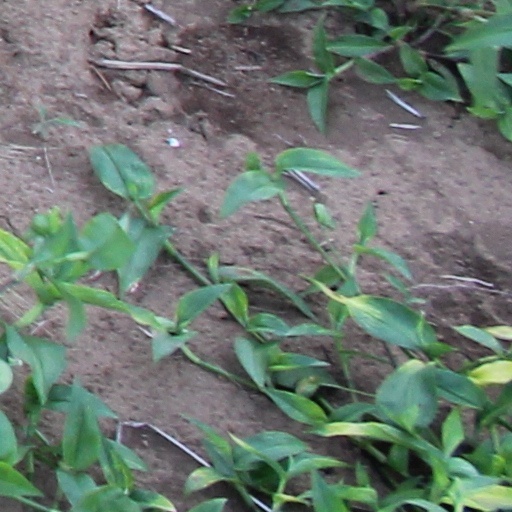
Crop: wheat